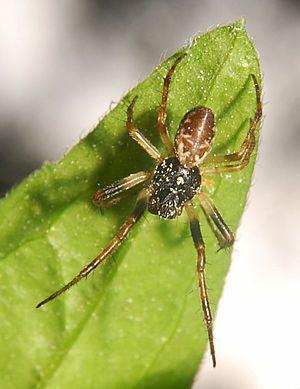
Cyclosa conica est une espèce d'araignées aranéomorphes de la famille des Araneidae.